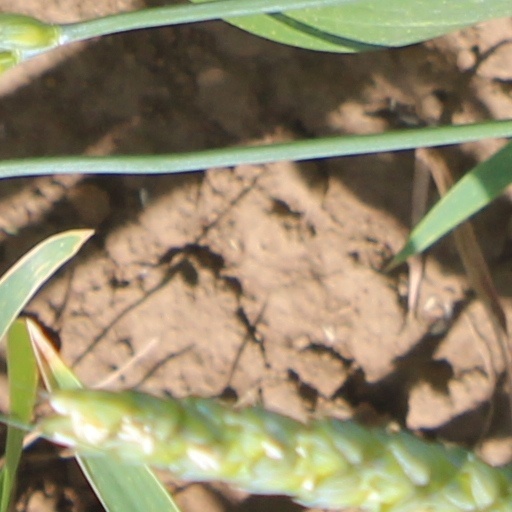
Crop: wheat